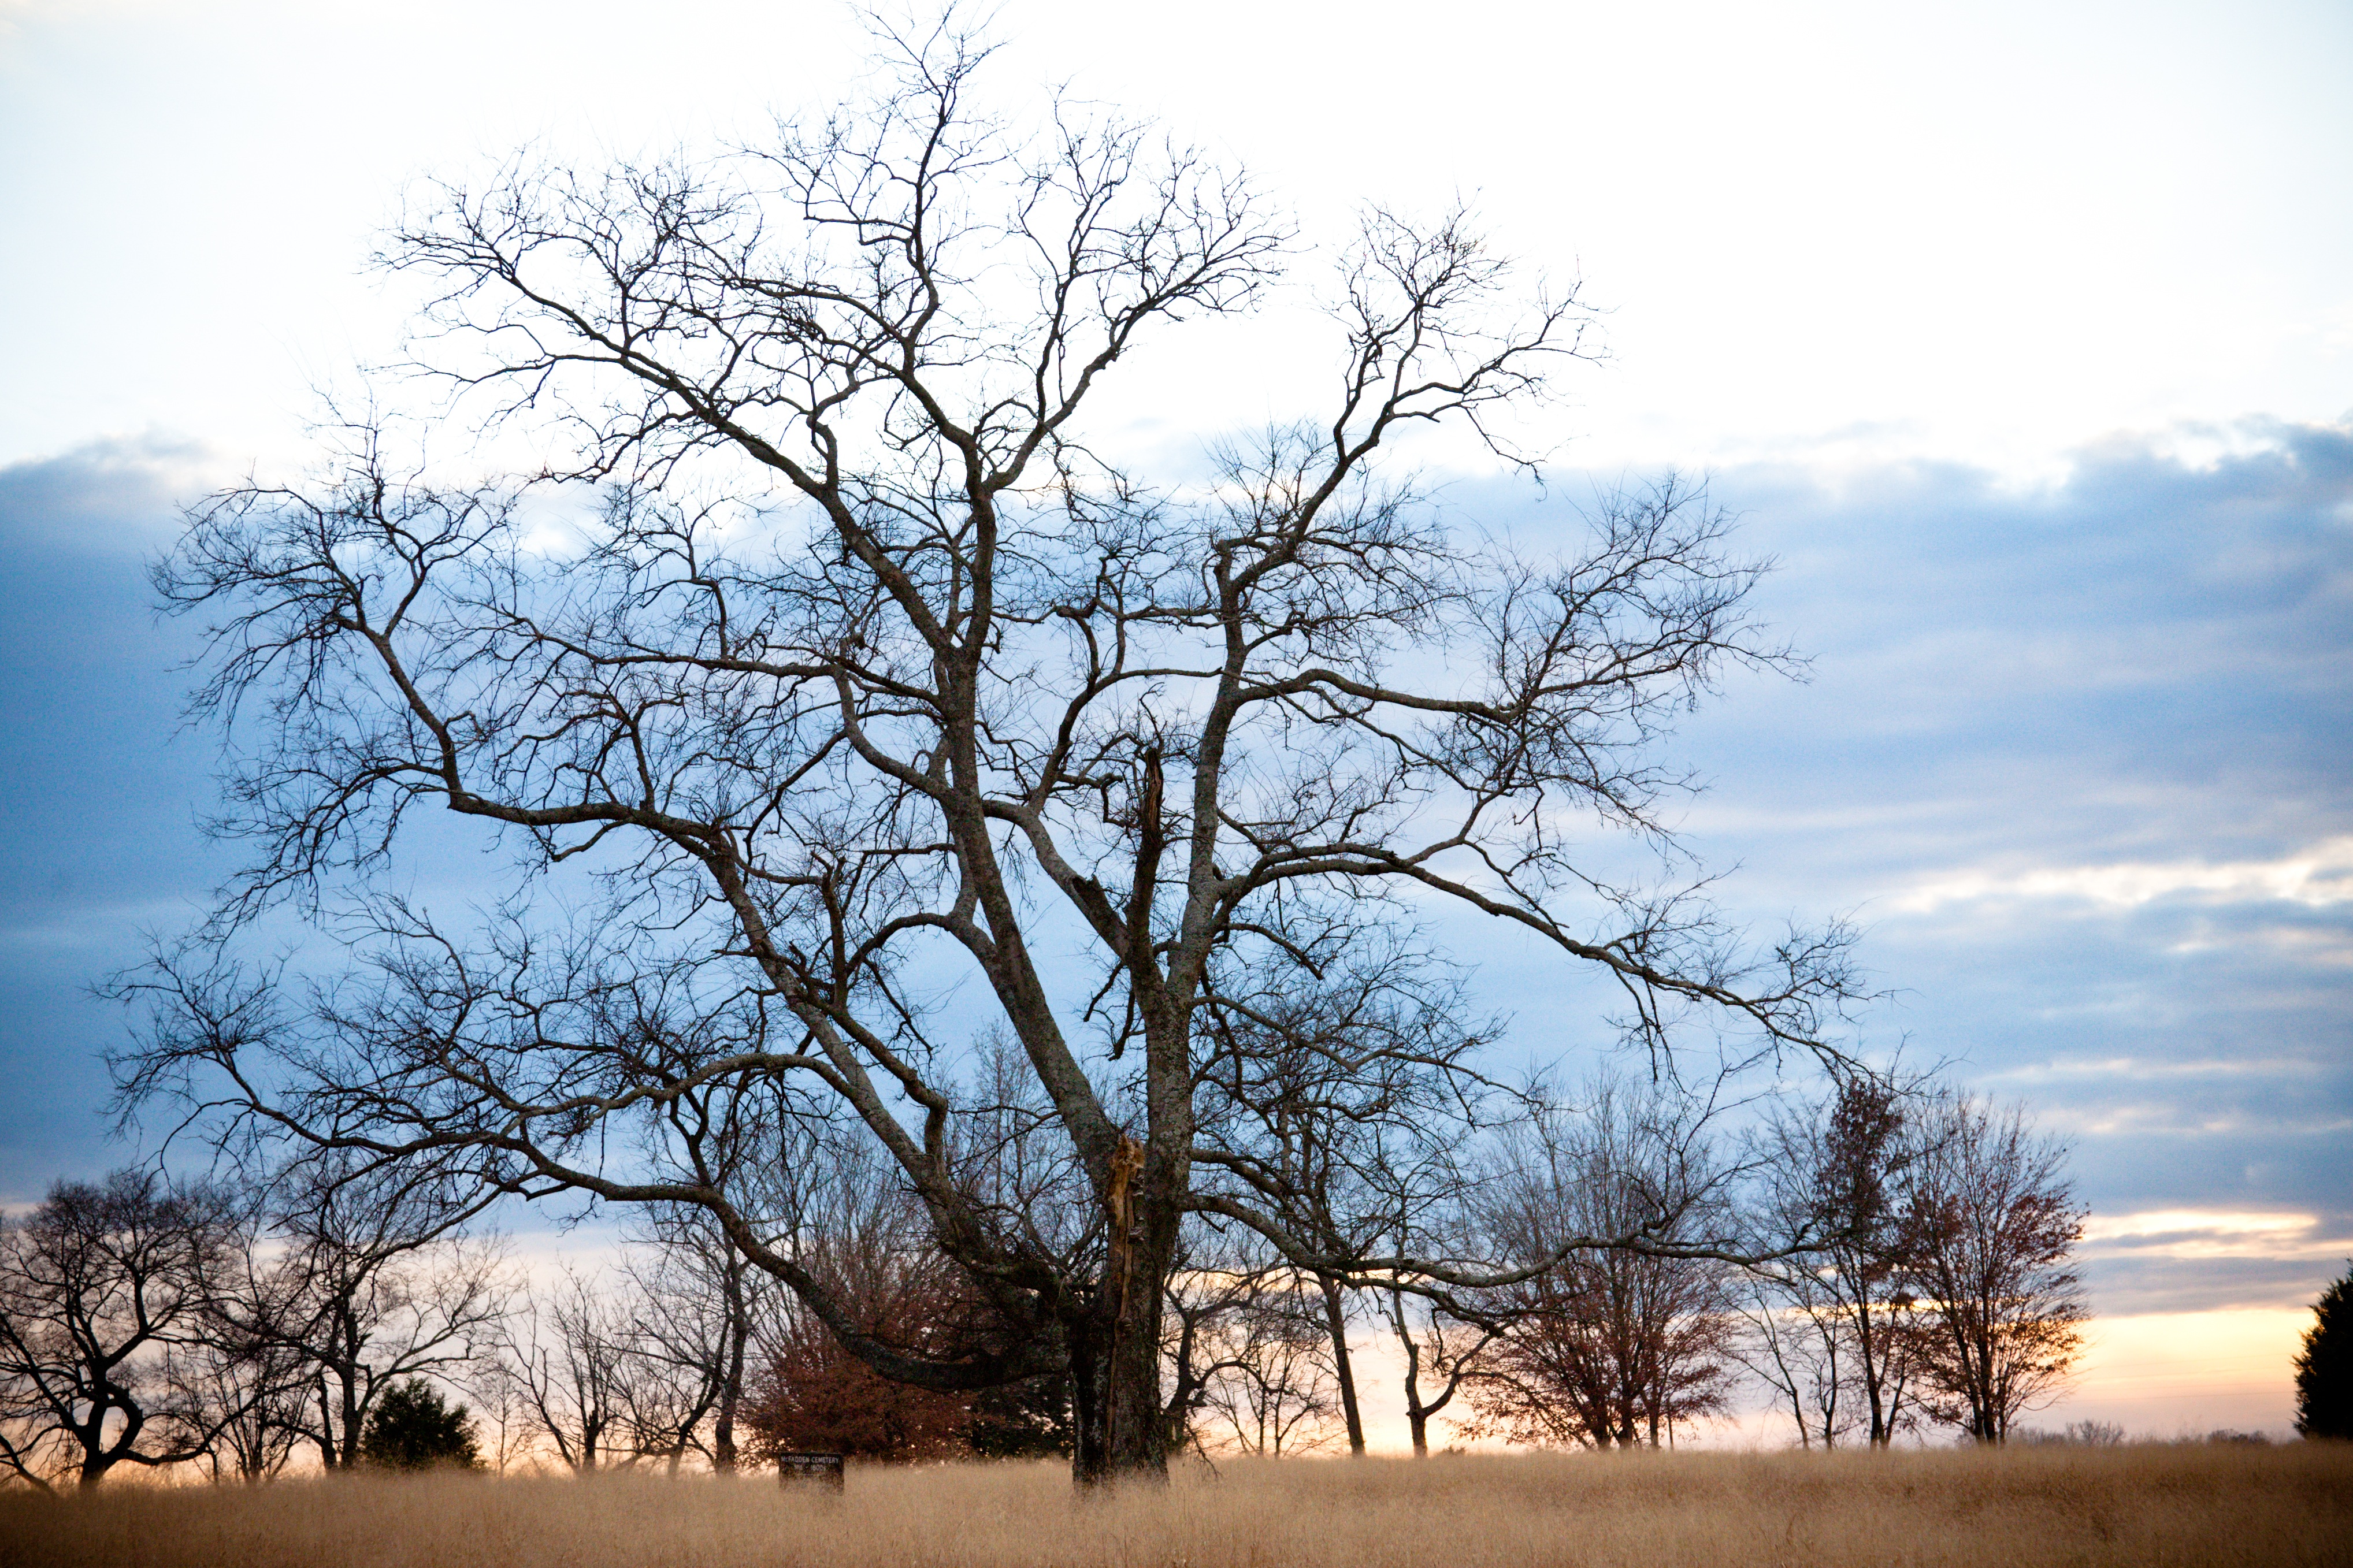
landscape, tree, nature, forest, path, grass, branch, blossom, winter, cloud, plant, sky, field, sunlight, morning, flower, autumn, season, savanna, trees, oak, rural area, atmospheric phenomenon, woody plant